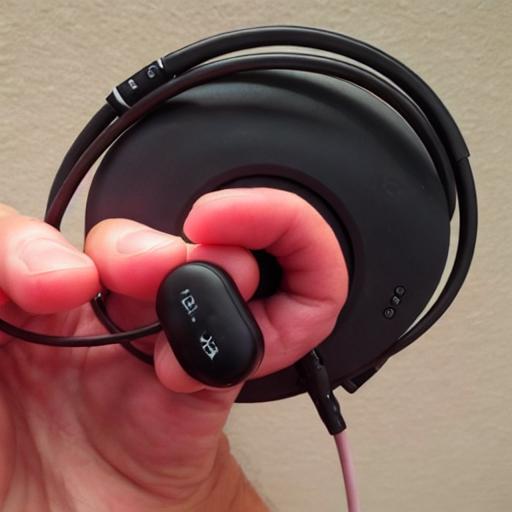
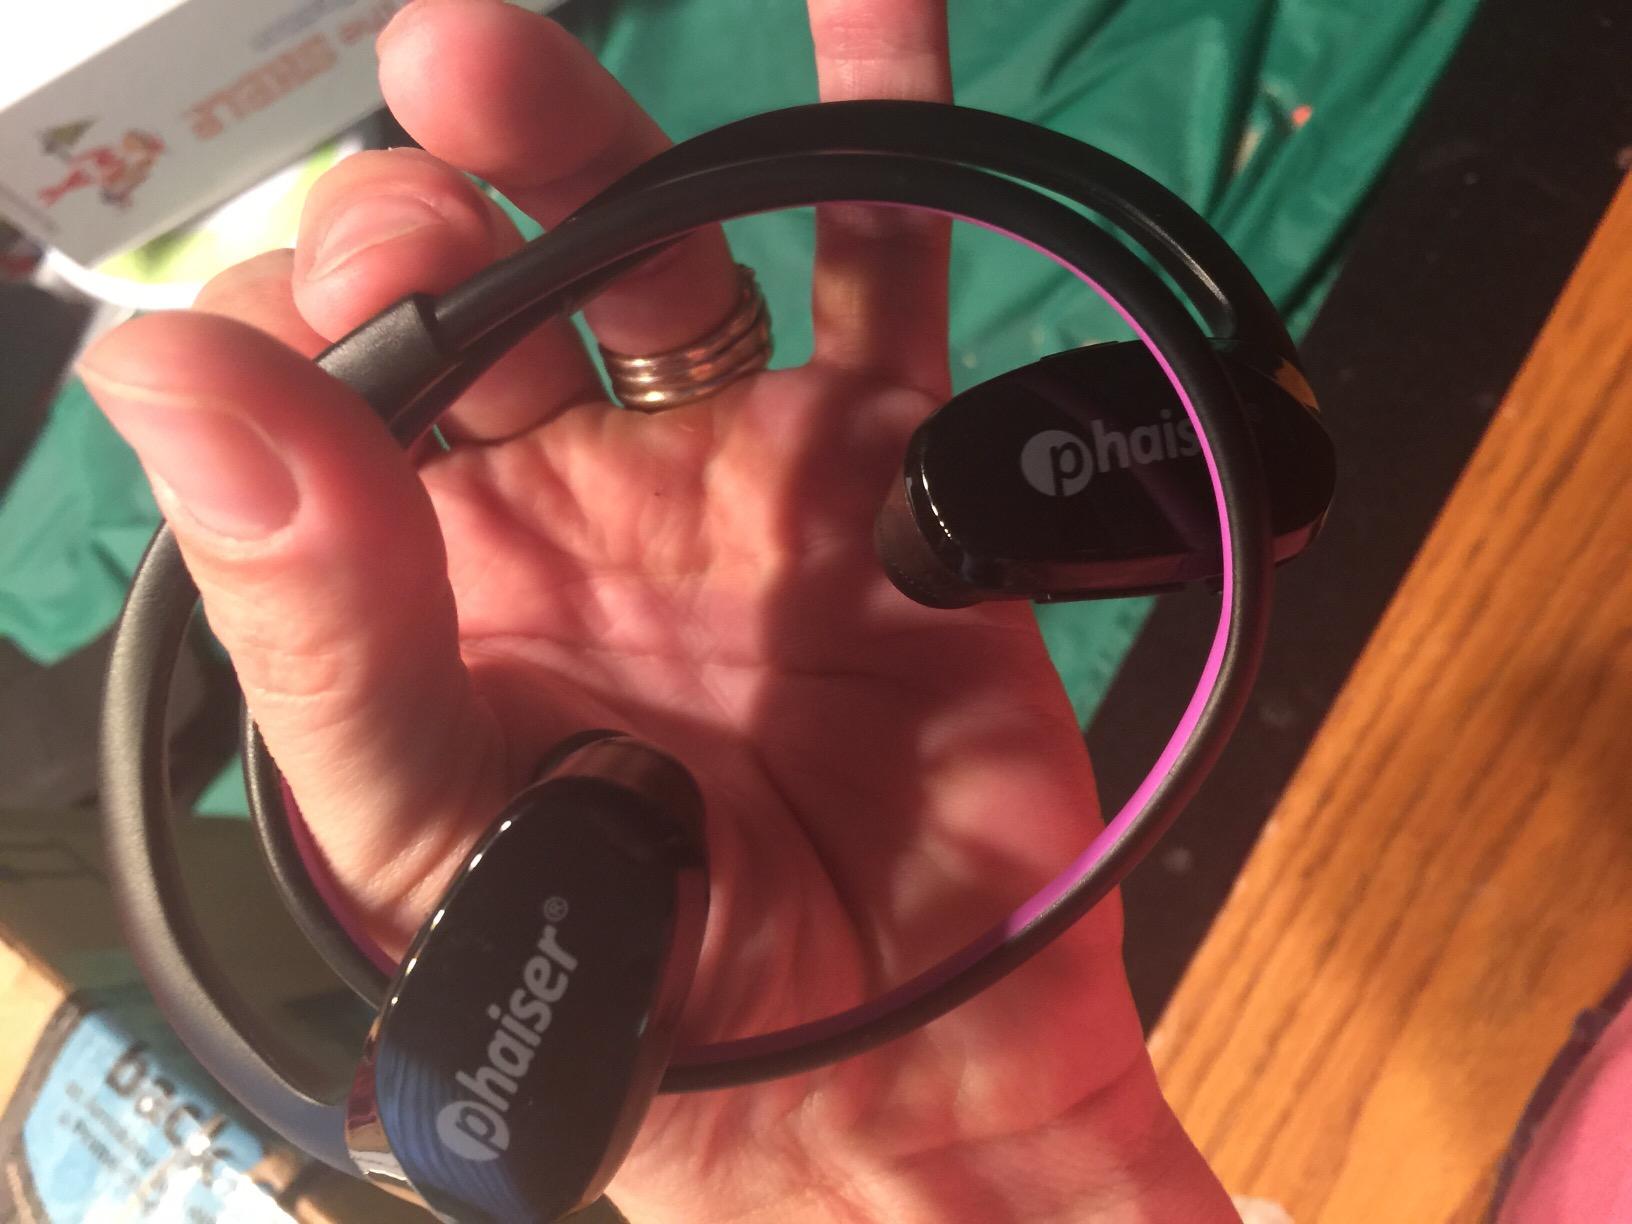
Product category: earbuds
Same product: no